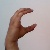
The image shows a hand gesture representing the letter 'C' in Indian Sign Language.